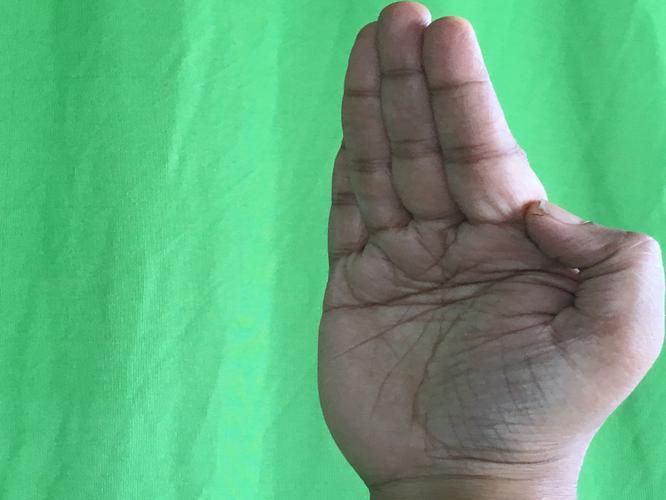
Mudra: Pathaka
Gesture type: single_hand